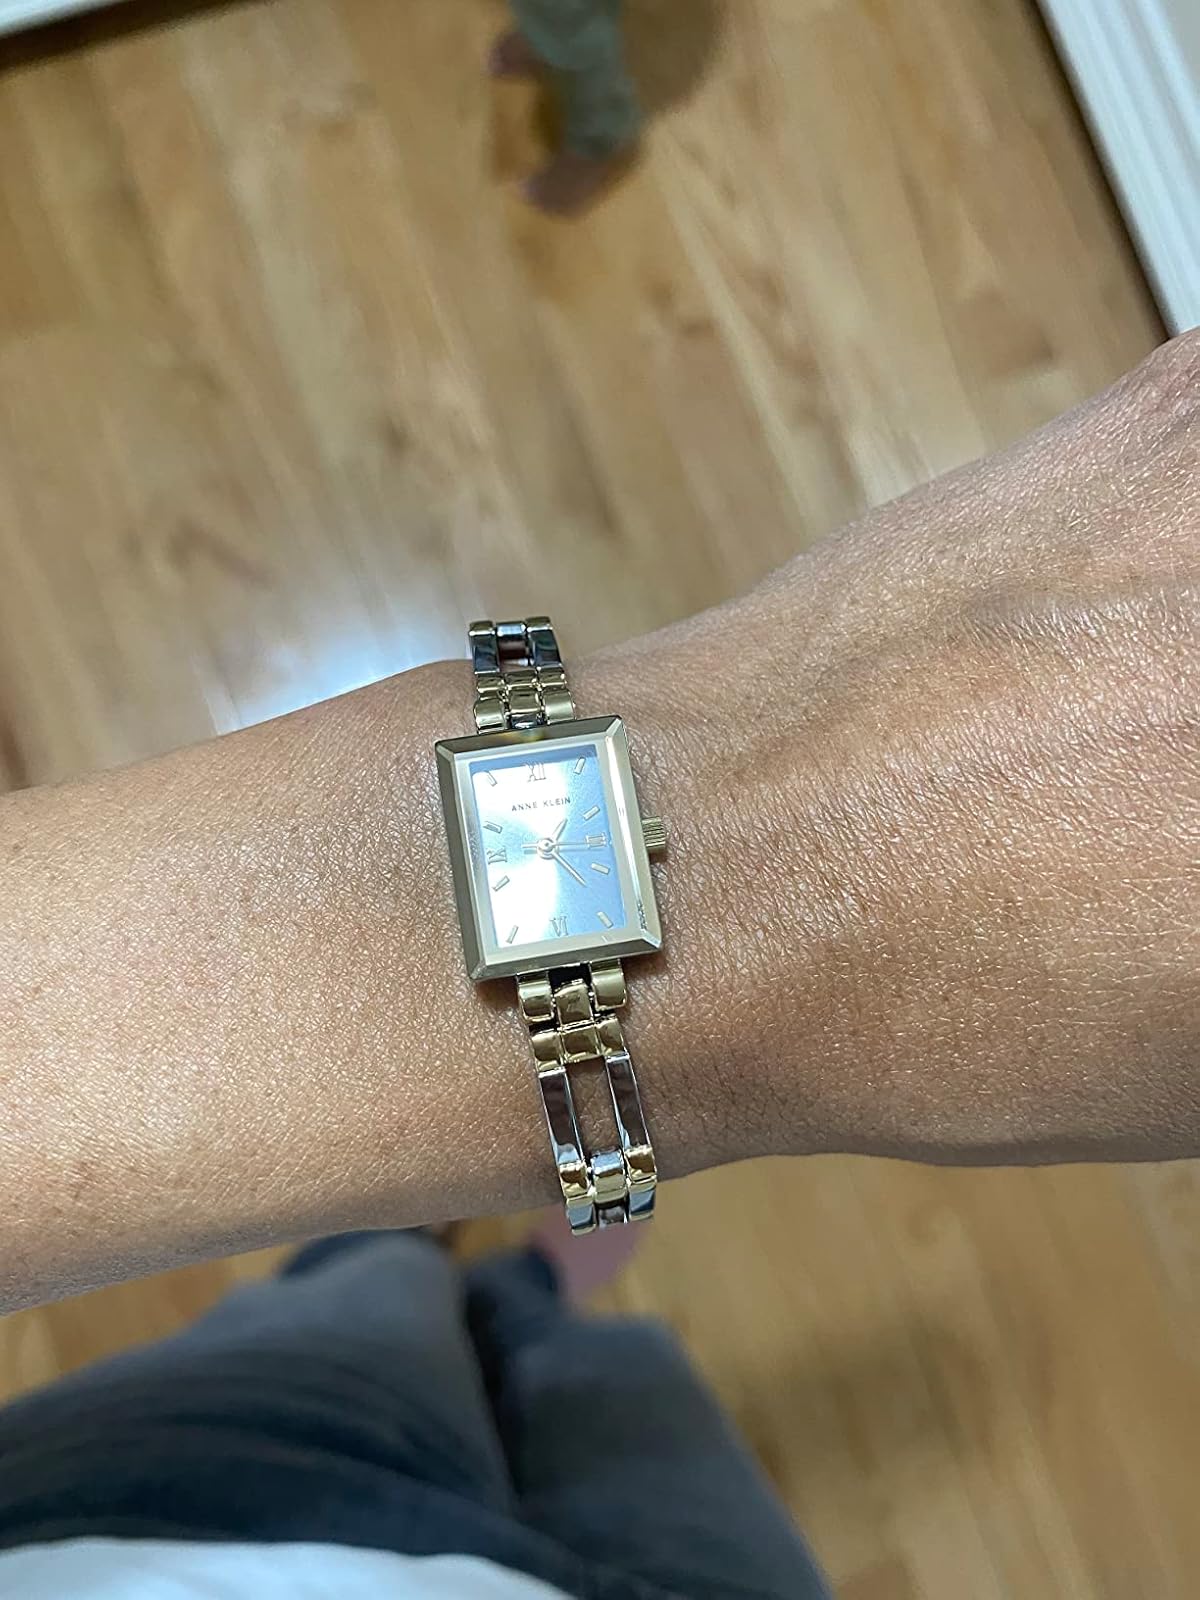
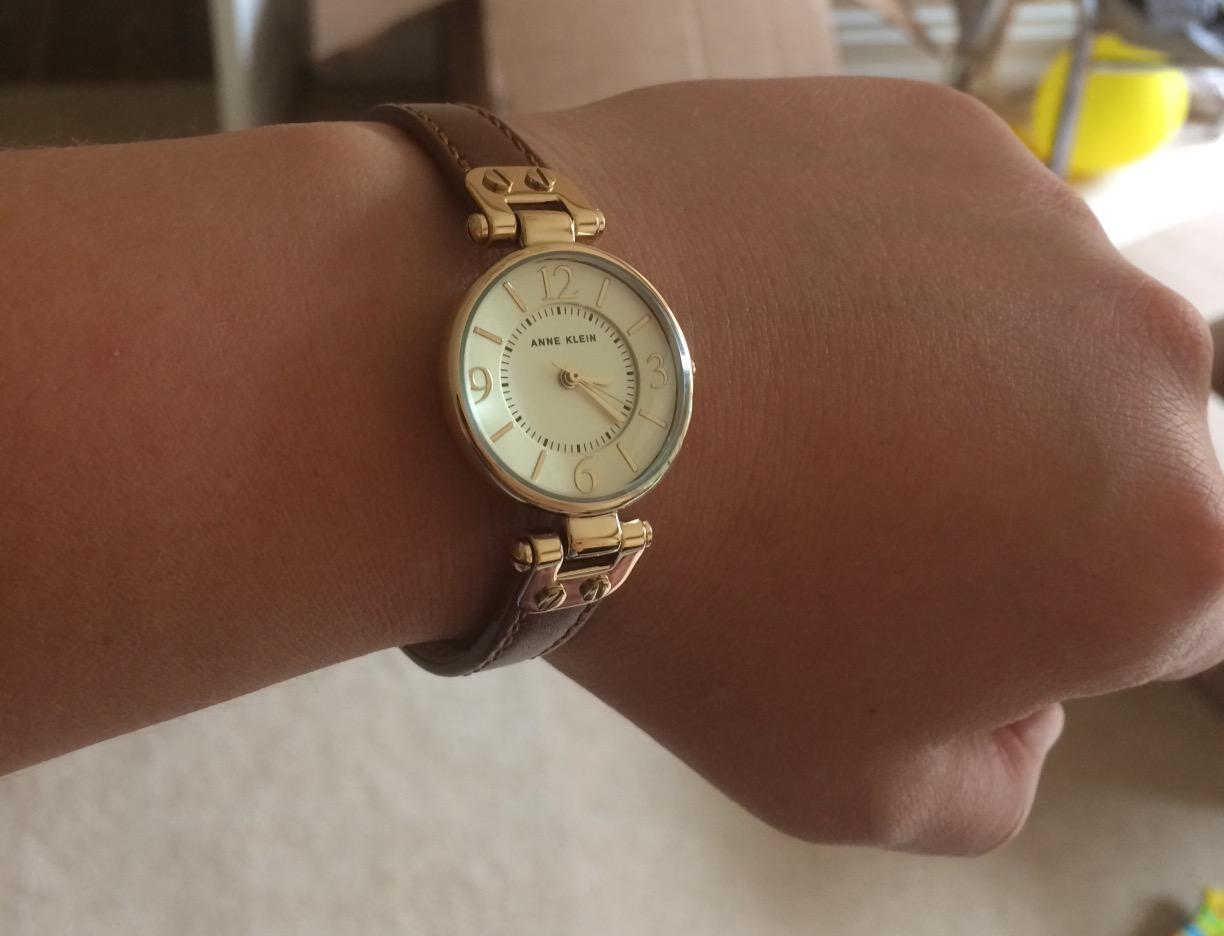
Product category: accessories_watch
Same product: no